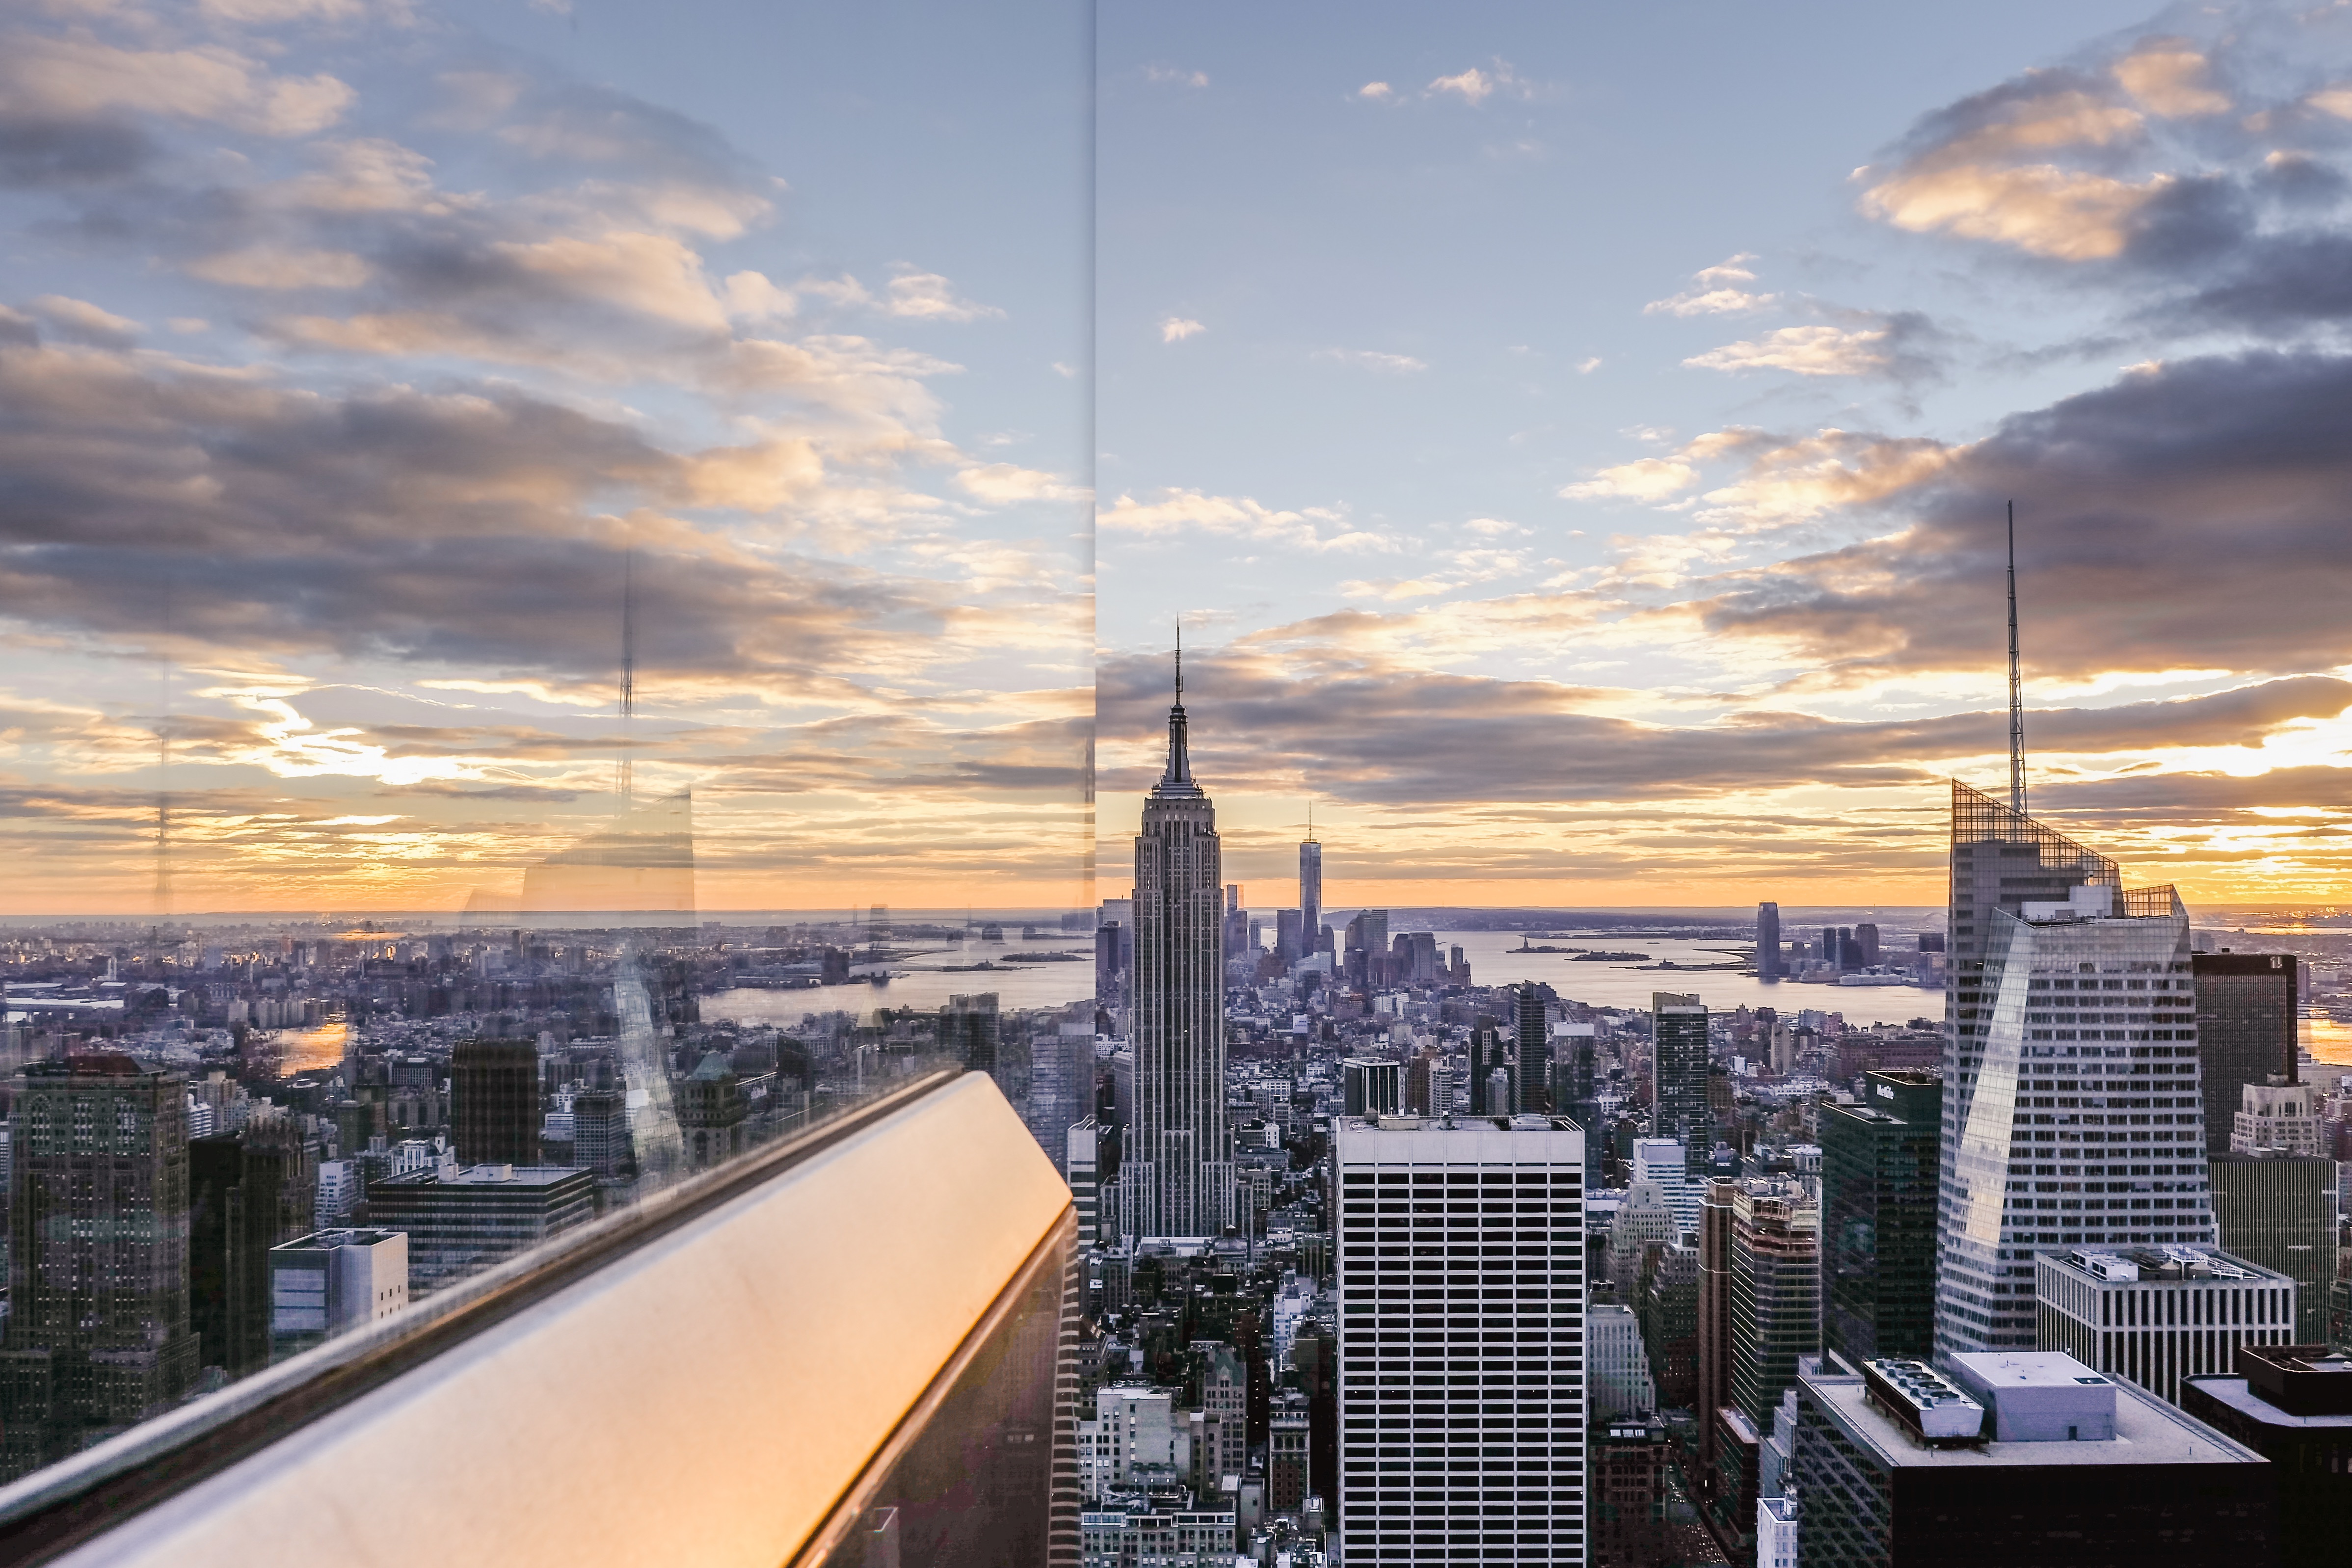
horizon, cloud, sky, sunset, skyline, morning, building, city, skyscraper, cityscape, downtown, dusk, evening, tower block, metropolis, urban area, residential area, human settlement, metropolitan area